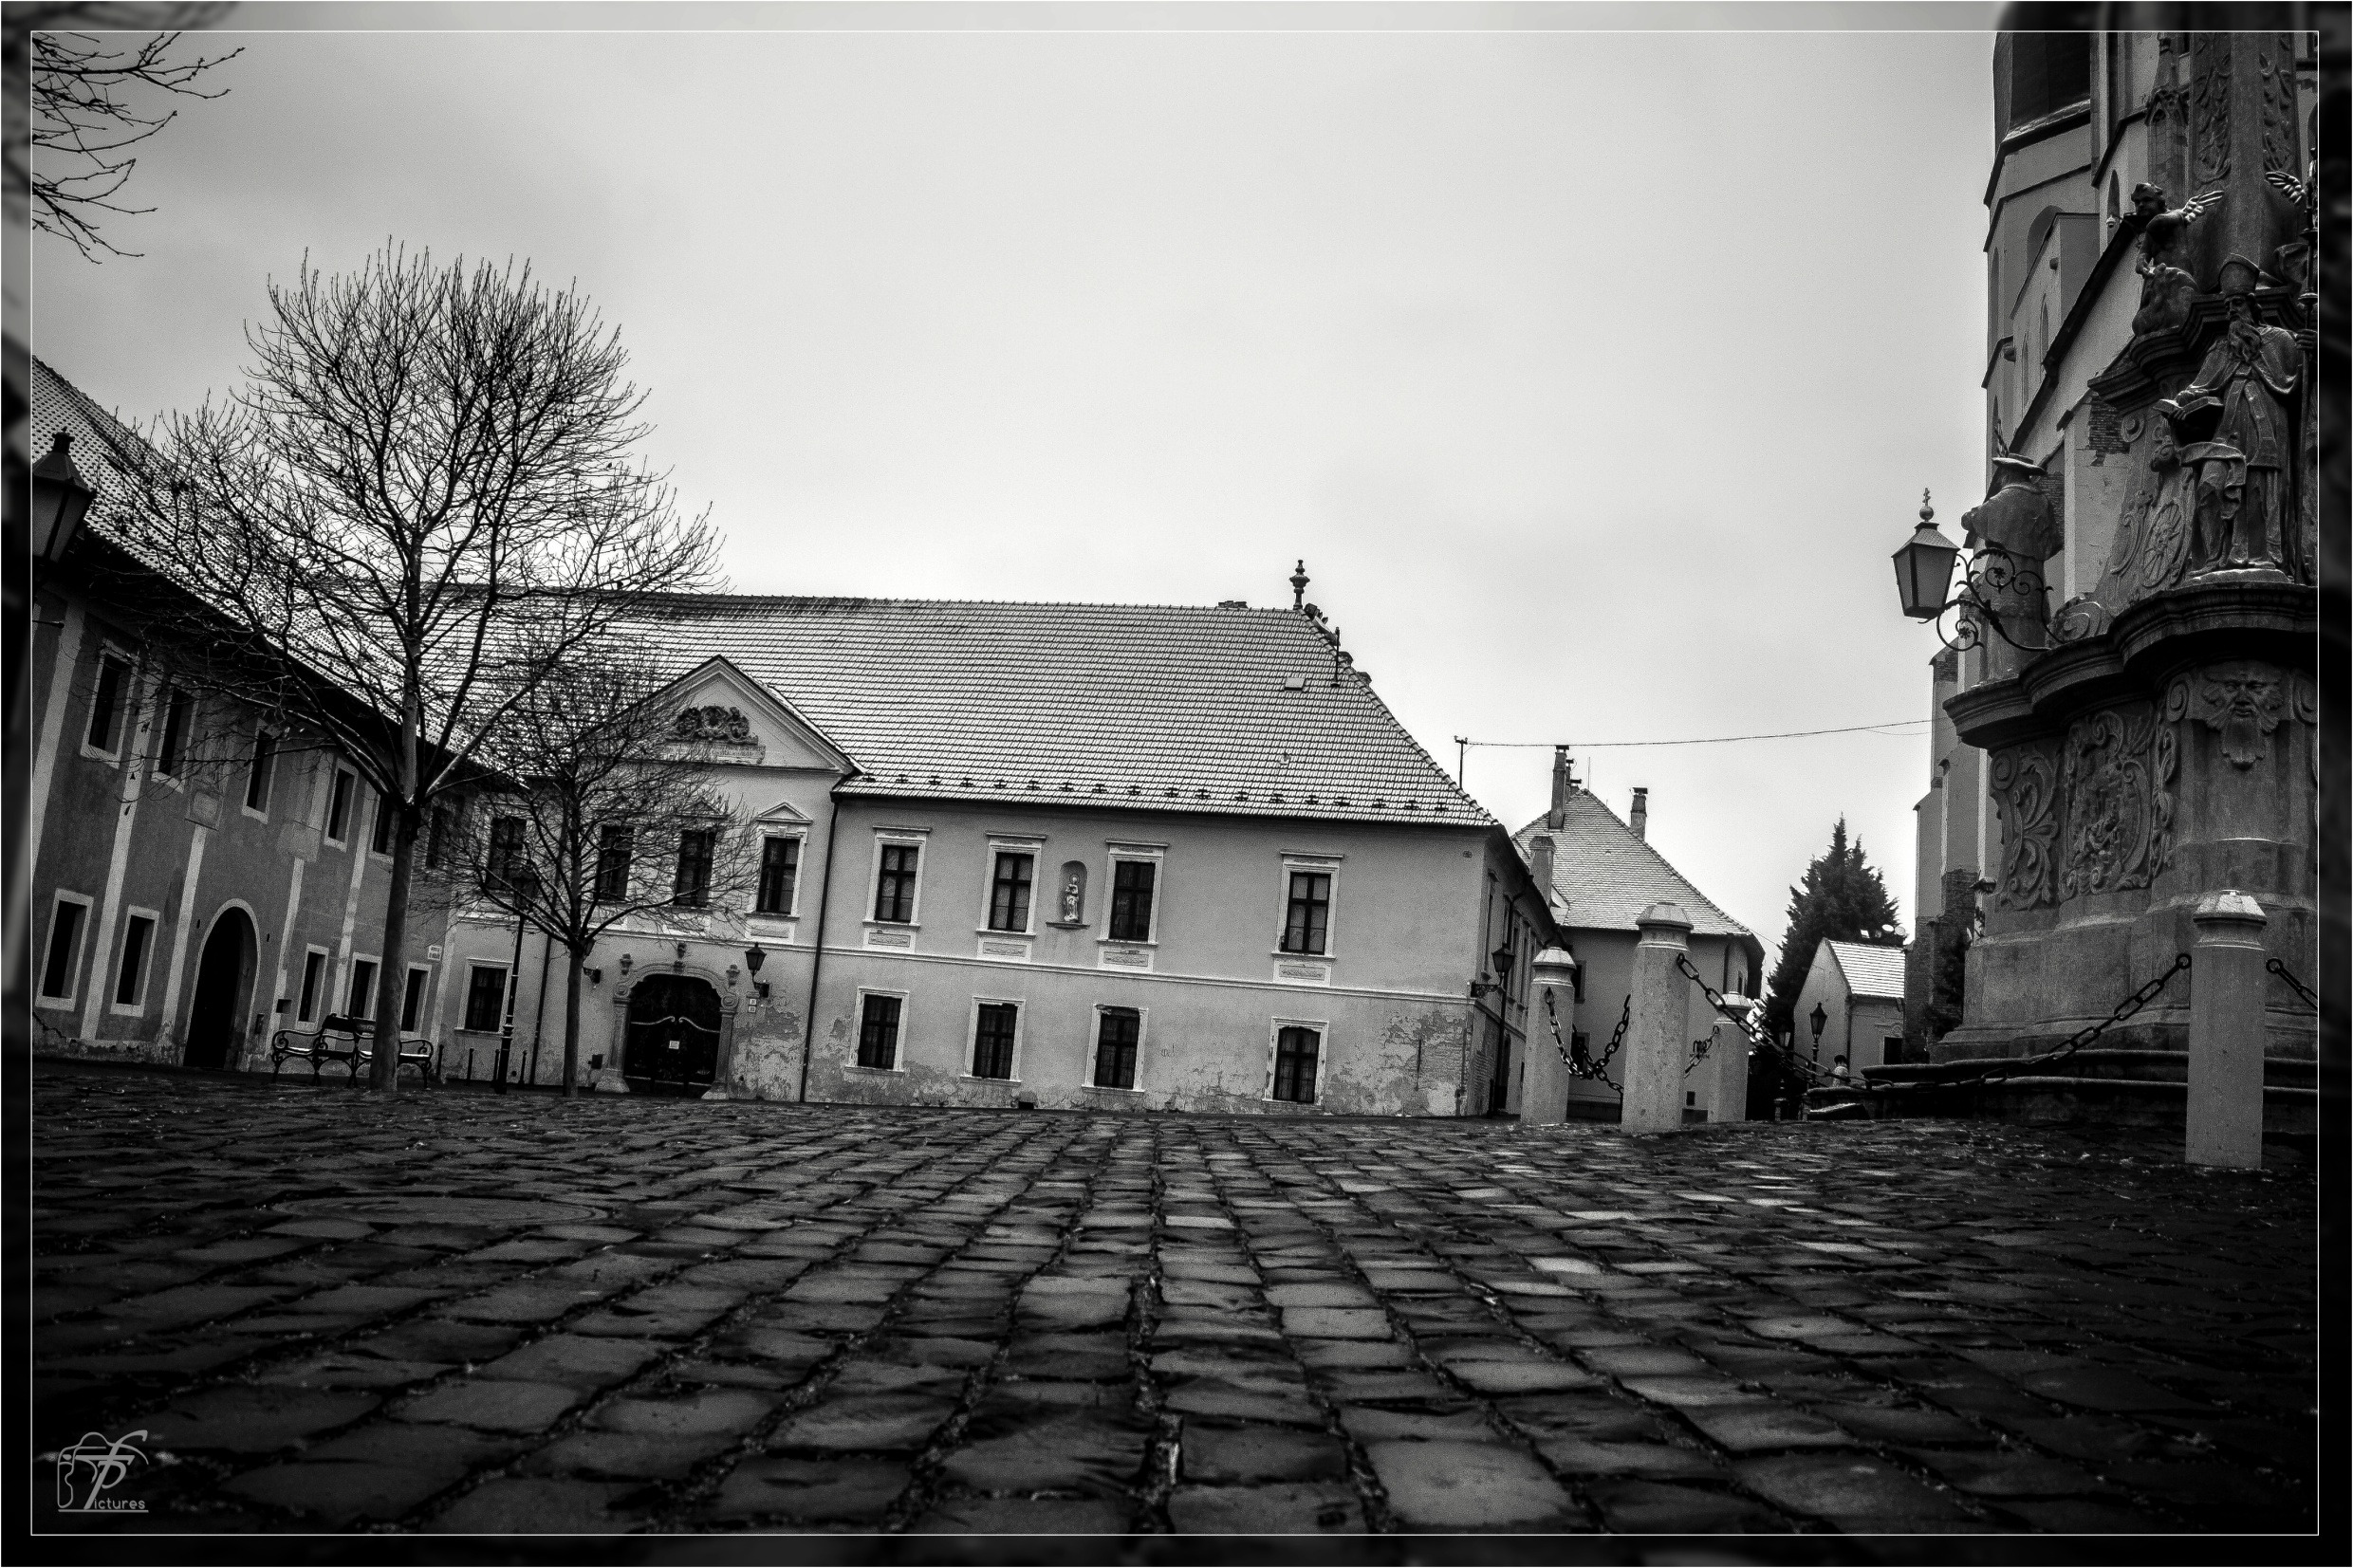
black and white, architecture, road, white, street, photography, house, town, building, alley, city, church, black, monochrome, infrastructure, squares, photograph, image, urban area, monochrome photography, residential area